Southgate, West Sussex

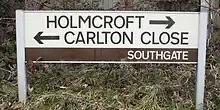
Southgate street sign

These discoveries confirmed for the first time the existence of Iron Age, pre-Roman ironmaking and industrial development in the area of northern Sussex now occupied by Crawley. Despite this, investigation and analysis were initially discouraged. The Commission for the New Towns, responsible for the town's development at that stage, did not want building work to be delayed, and tried to prevent archaeologists, other professionals, enthusiasts and the general public alike visiting the Hogs Hill Farm site and searching for remains. Workers on the site were expressly forbidden from doing so, although the first discovery had in fact been made by one. By the time the second site was developed in 1970, attitudes had changed, and professional groups were involved from the beginning.